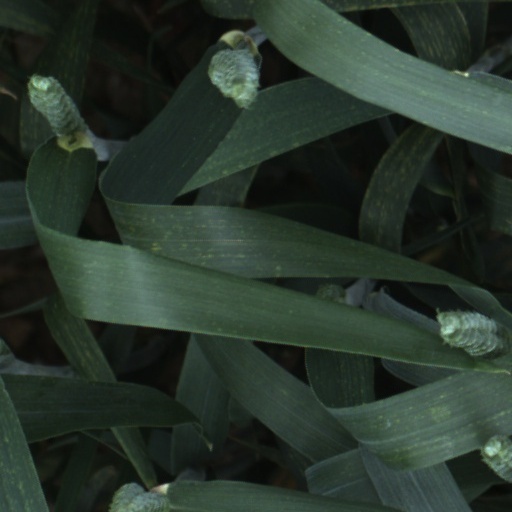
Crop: wheat